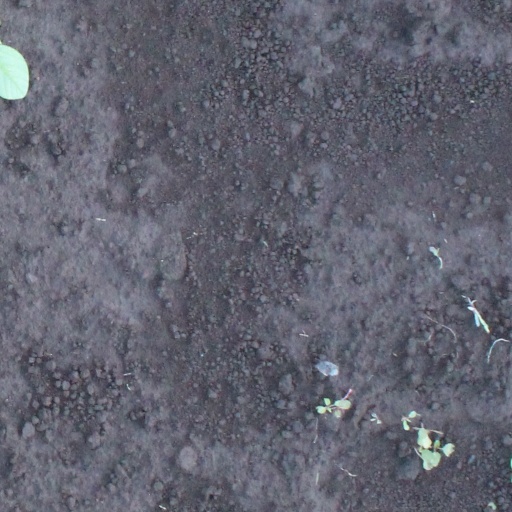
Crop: soybean